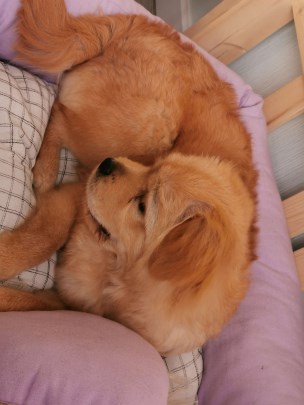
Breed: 3336-n000121-chinese_rural_dog